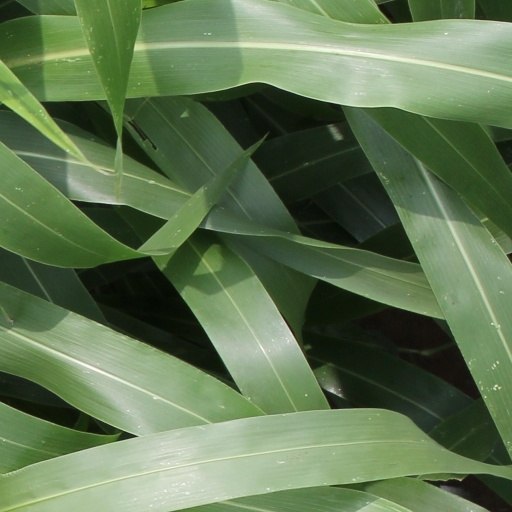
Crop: sorghum